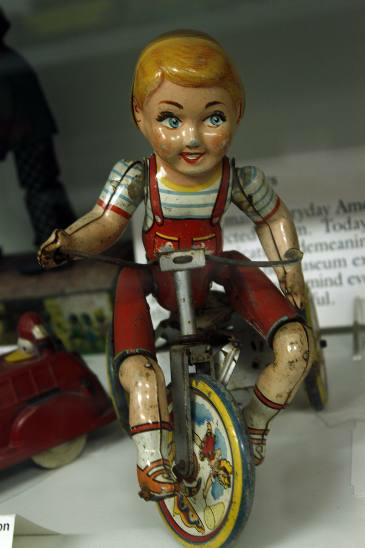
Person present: No